Bat Ayin

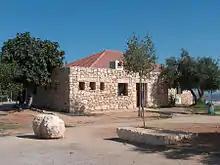
Bat Ayin synagogue

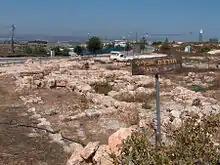
Bat Ayin archeology site

According to ARIJ, Israel confiscated land from 2 neighbouring Palestinian villages in order to construct Bat Ayin; 144 dunams from Khirbet Beit Zakariyyah in addition to land taken from Jab'a.